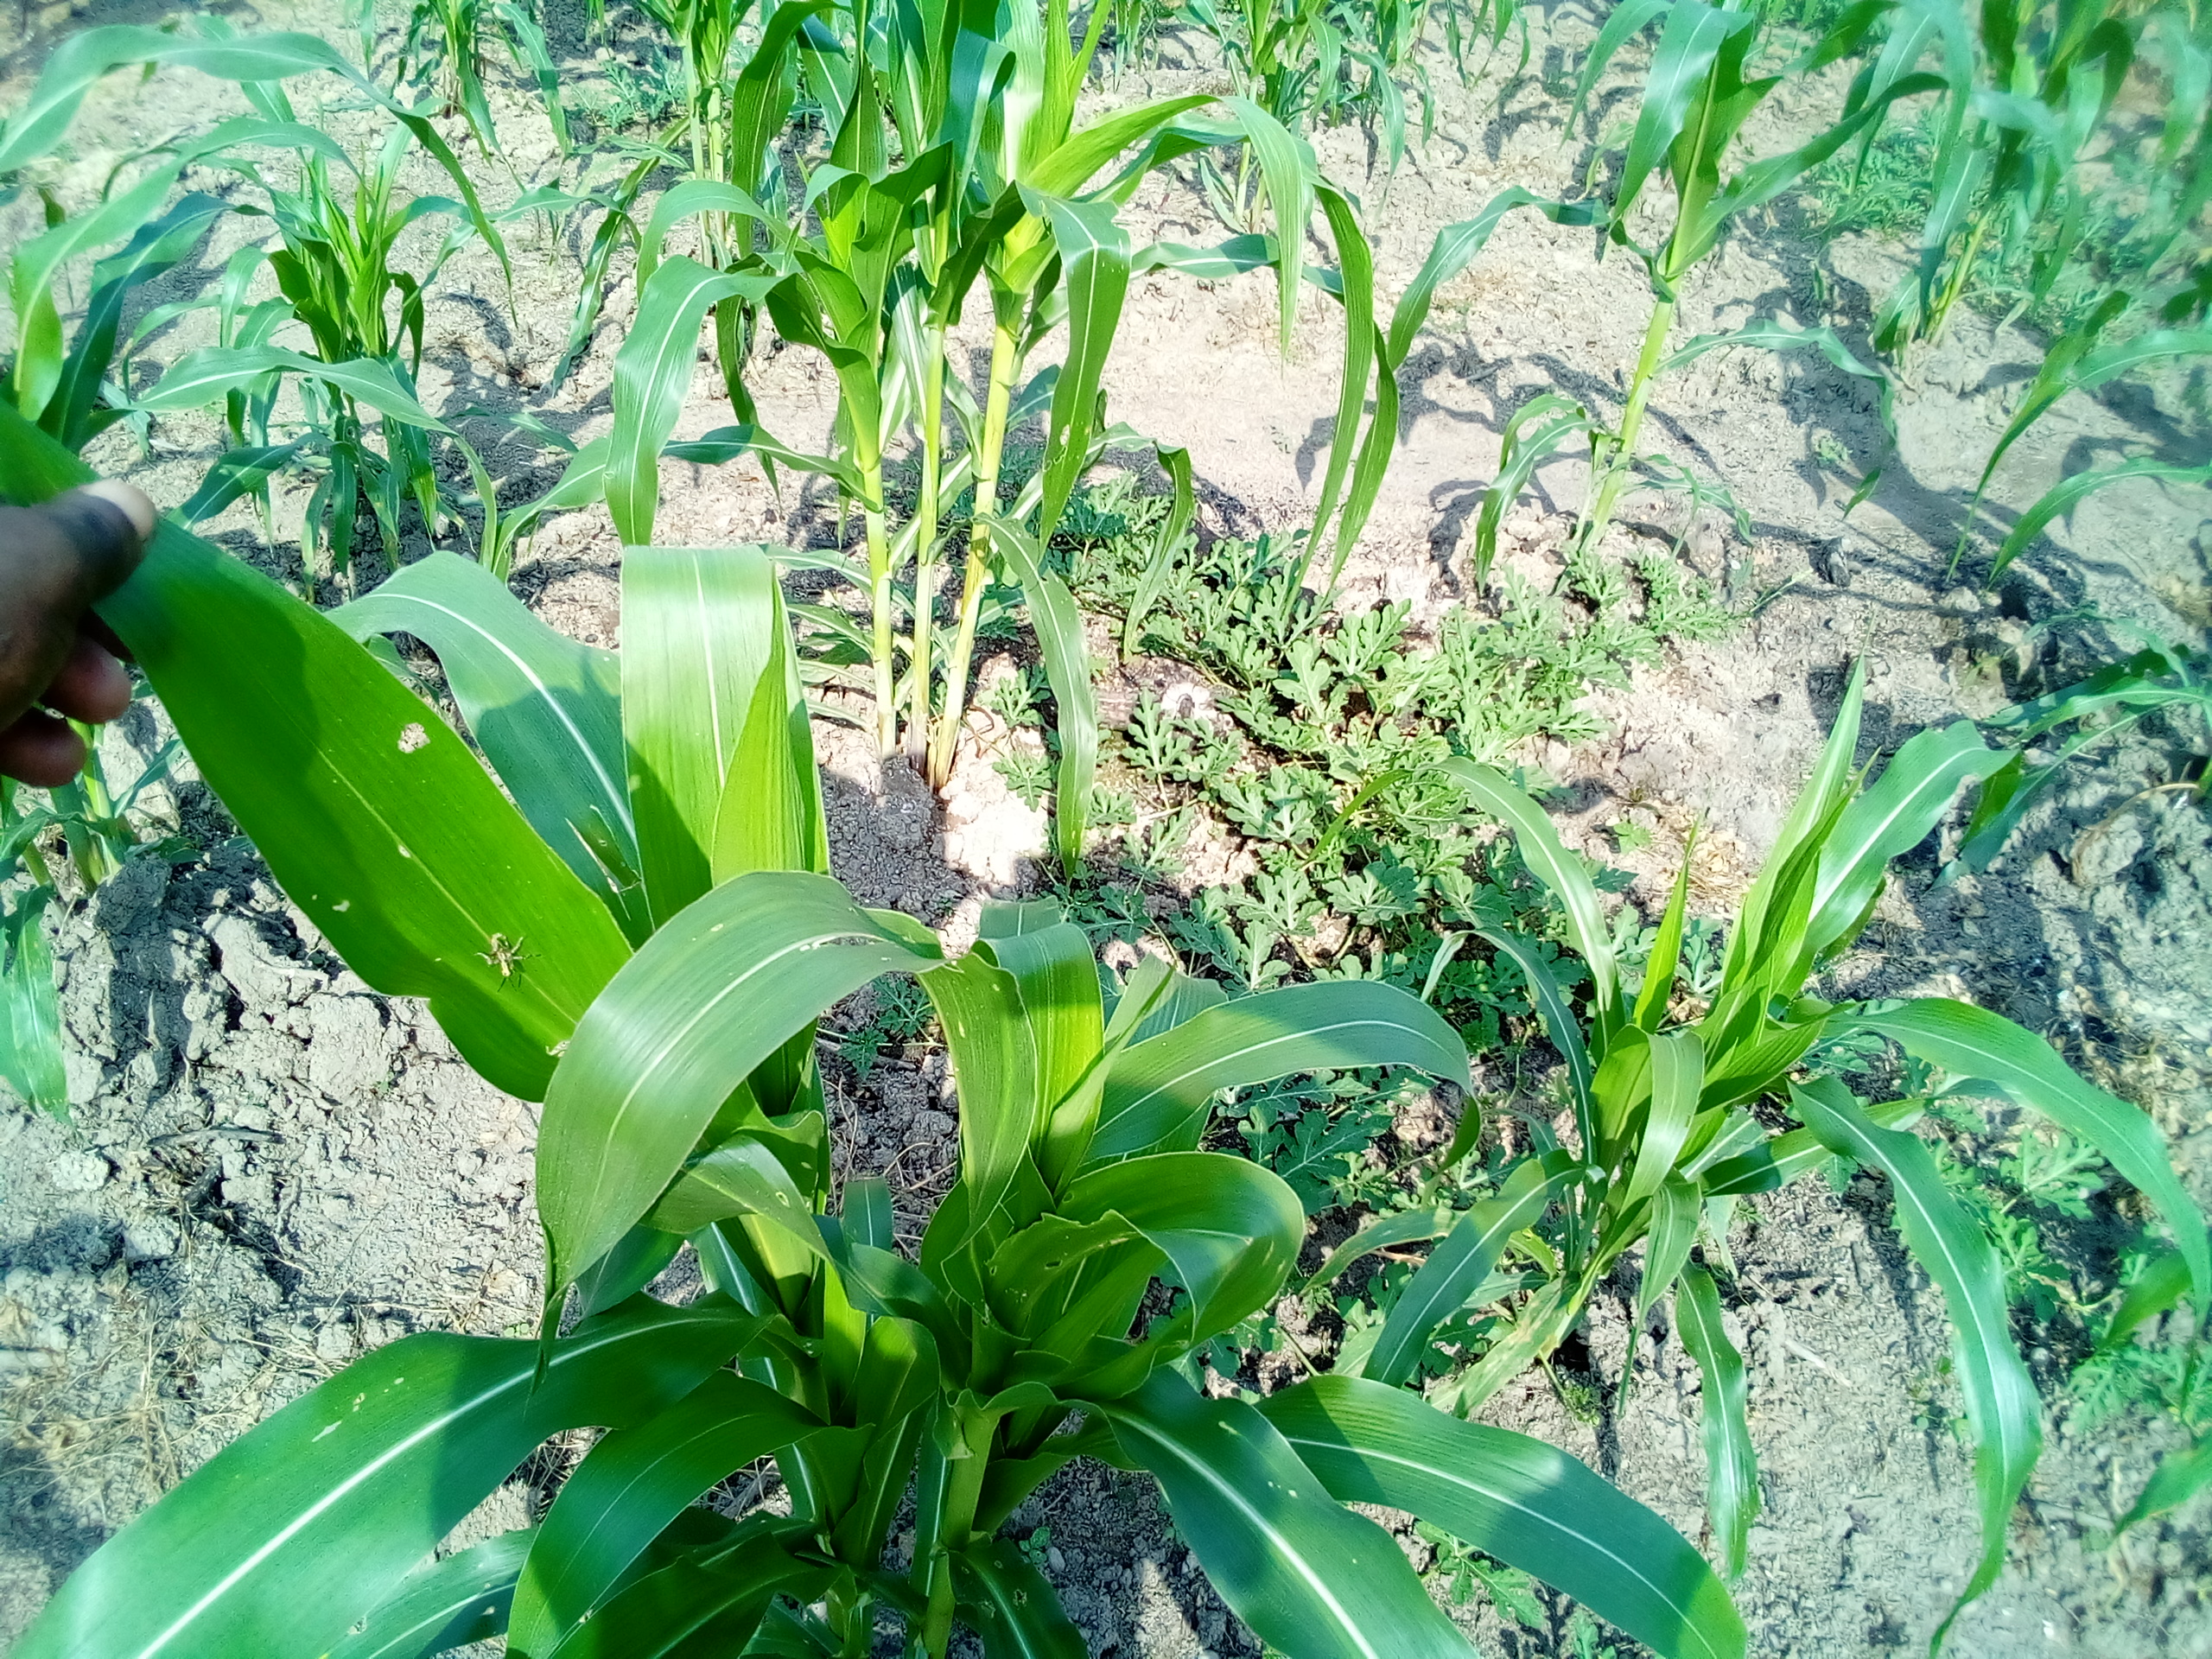
Label: zonocerus_variegatus